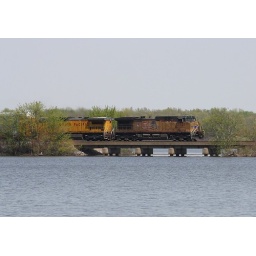
A southbound auto rack train crosses the causeway over Rend Lake north of Benton, Illinois.